Jarkko Ruutu

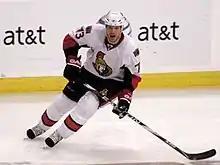
Ruutu playing for the Ottawa Senators, 2009

Ruutu initially moved to North America to play college hockey with Michigan Tech of the Western Collegiate Hockey Association (WCHA). However, after his first year, he returned to Finland and turned professional with HIFK of the SM-liiga in 1996–97. In his draft year, he recorded 20 points in 37 games and was then drafted by the Vancouver Canucks in the third round, 68th overall, in the 1998 NHL Entry Draft. He played one more season with HIFK before moving back to North America to play for the Canucks' American Hockey League (AHL) affiliate at the time, the Syracuse Crunch.